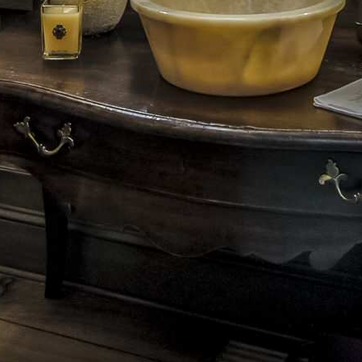
Material: wood